List of Billboard Top Christian Albums number ones of the 2020s

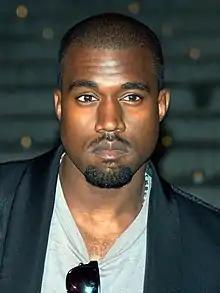
Kanye West "(pictured in 2009)" has placed most weeks atop the chart in the 2020s with 99 weeks.

The Top Christian Albums chart is a record chart compiled by "Billboard" magazine, ranking the week's best-performing Christian albums in the United States. Like the "Billboard" 200, the data is compiled by Nielsen Soundscan based on each album's weekly physical and digital sales, as well as on-demand streaming and digital sales of its individual tracks.